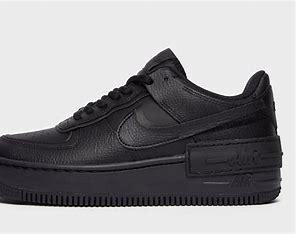
Brand: Nike
Model: Air Force 1 Shadow